Guildford Slingsby

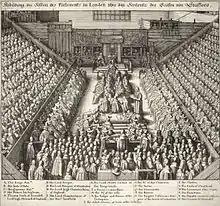
Trial of the Earl of Strafford; Slingsby acted as his personal secretary during this period

Guilford Slingsby (1610–1643) was a member of the Yorkshire gentry who was confidential secretary to Thomas Wentworth, 1st Earl of Strafford, and present during the trial which ended in his execution in April 1641.